Abe Cohn

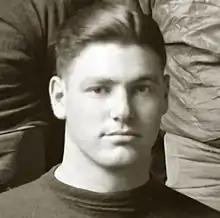
Cohn cropped from 1918 Michigan team portrait

Abraham Jerome Cohn (June 27, 1897 – October 23, 1970) was an American football and basketball player, coach and official. He played football and basketball at the University of Michigan from 1917 to 1920. He coached football and basketball at Whitworth College from 1921 to 1923 and at Spokane College from 1923 to 1925. He was also an official for the Pacific Coast Conference and the supervisor of the Washington State Liquor Board's licensing bureau from 1934 to 1968.